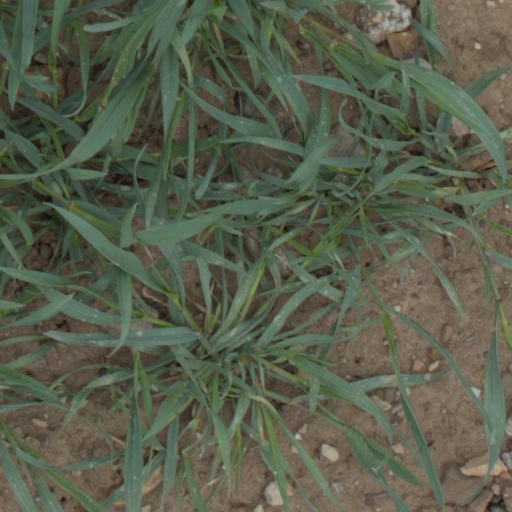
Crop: wheat